Classical education

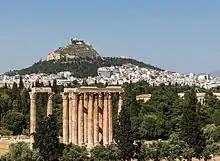
A view of Athens from the Temple of Olympian Zeus to Mount Lycabettus

In contrast, Athenian education was more holistic, aiming to cultivate well-rounded individuals who could contribute to civic life. Athenian education emphasized intellectual development alongside physical training, with a strong focus on the arts, philosophy, and rhetoric. This system was designed to prepare young men for active participation in the democratic processes of the city-state. The concept of "paideia", central to Athenian education, involved the comprehensive development of a person's intellectual, moral, and physical capacities, which was seen as essential for creating ideal citizens.